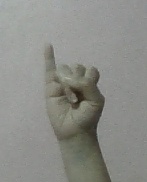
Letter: meem